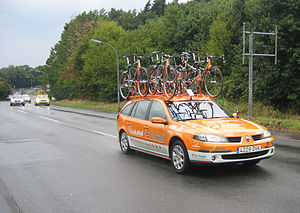
Euskaltel-Euskadi
Euskaltel-Euskadi var et cykelhold, som var sponseret af det baskiske telekommunikations-selskab Euskaltel og fungerede som et uofficielt baskisk landshold. Cykelholdet fik også en del økonomisk støtte fra den baskiske regering, noget som viste at Euskaltel-Euskadi var meget populært i Baskerlandet